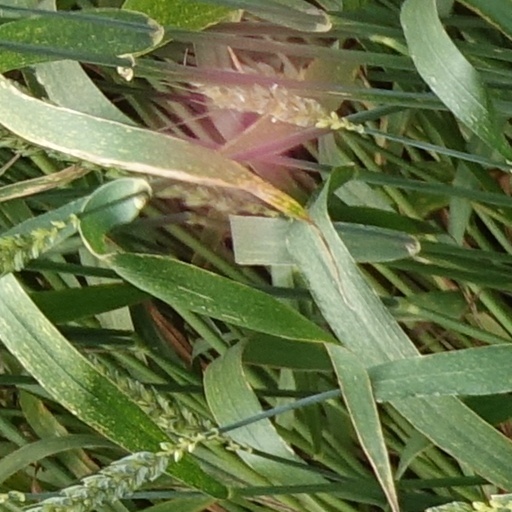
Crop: wheat